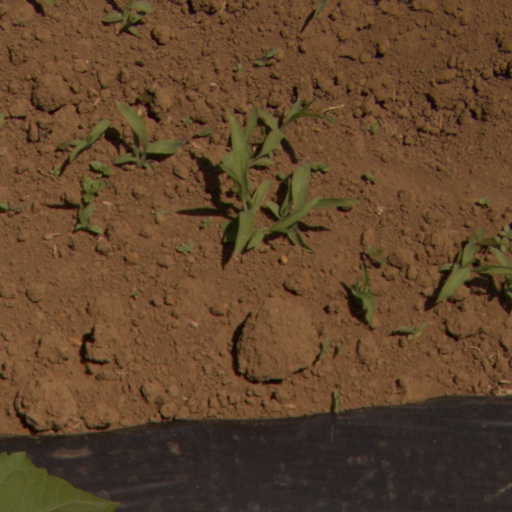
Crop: Jerusalem artichoke